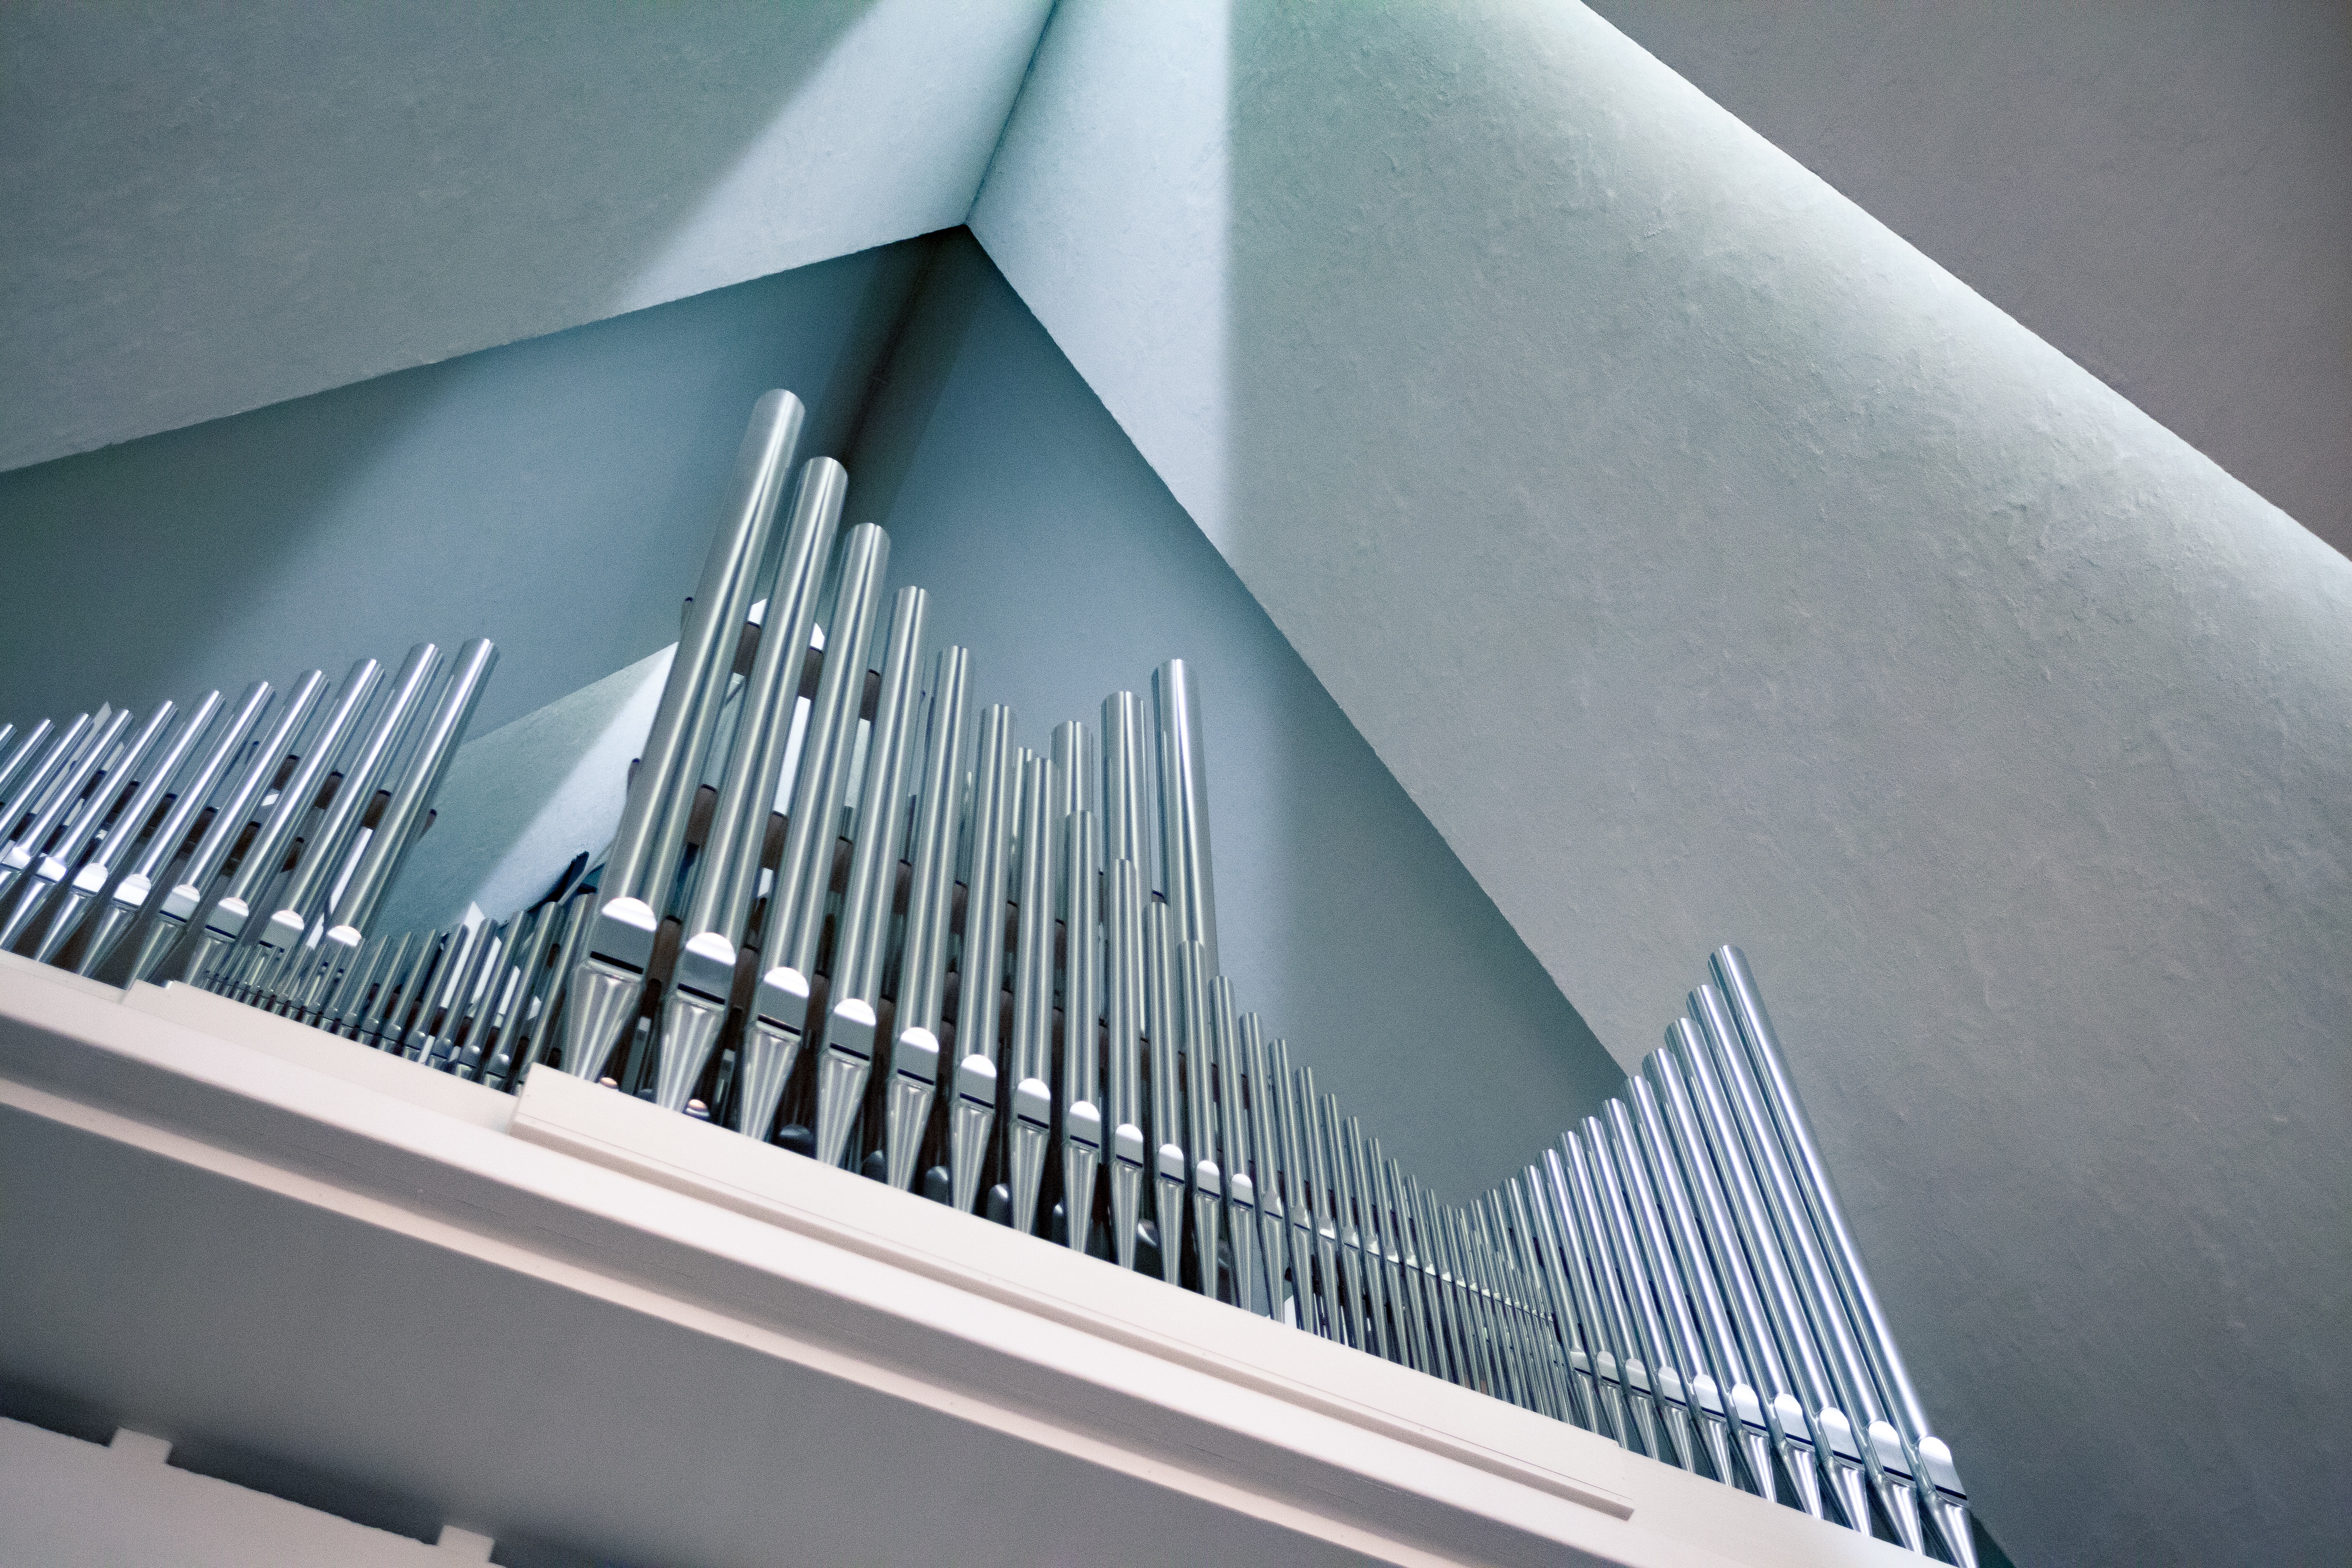
wing, architecture, technology, glass, line, facade, handrail, product, stairs, daylighting, baluster